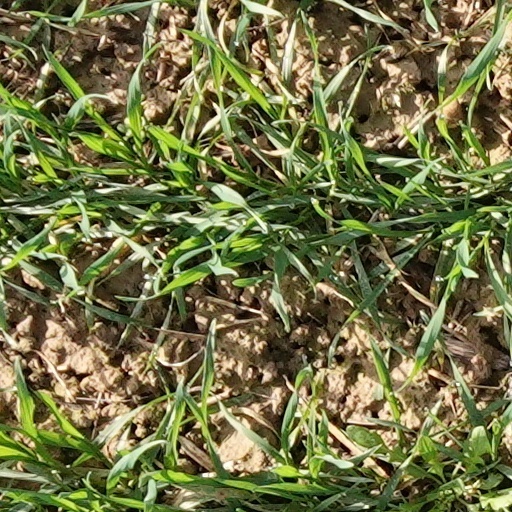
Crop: wheat